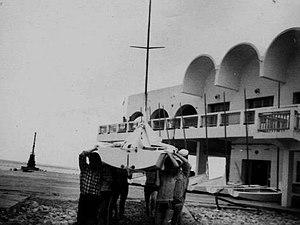
Photo de la base nautique de Zembra (années 1964-1972).
La Fédération tunisienne de voile est l'instance gérant la voile en Tunisie. Elle est placée sous la tutelle du ministère de la Jeunesse et des Sports.